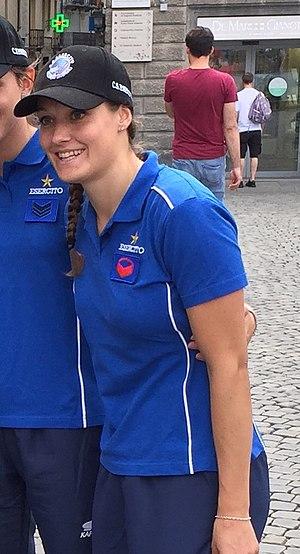
Federica Sosio, née le 4 juillet 1994, est une skieuse italienne polyvalente.